Sousuke Aizen

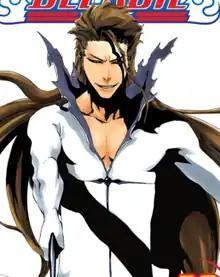
Aizen wielding Kyoka Suigetsu while evolving as a result of using the Hōgyoku as seen on the cover for Volume 48.

Aizen is an extremely powerful and intelligent combatant, well above many captain-level Soul Reapers, which is the highest-ranking position just under the head captain. When preparing to activate the Hōgyoku, he states that despite its half-awakened state, it can be fully activated temporarily when fusing with someone with at least twice as much spirit pressure as an average captain-level Soul Reaper, referring to himself. After Aizen embedded the Hōgyoku into his body, he undergoes a series of transformations that give him extraordinary boosts in his strength and power. There are very few that can battle him and survive.